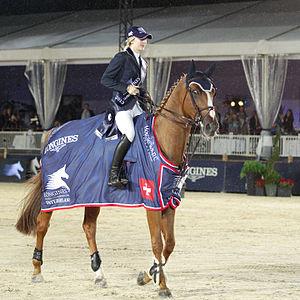
Le cheval de sport belge, plus connu par son sigle officiel sBs, est un stud-book belge de chevaux de sport issus de demi-sangs d'origines diverses, notamment du Selle français, du Hanovrien et du KWPN. Très proche du BWP, avec lequel il est souvent confondu, le sBs partage la même origine nationale, descendant comme lui du cheval d'armes et de demi-sang belges. Ce stud-book existe sous sa forme actuelle depuis 1991. Le sBs, très composite, est désormais un cheval de sport de grande taille, chez lequel sont recherchées des allures amples et un caractère volontaire.